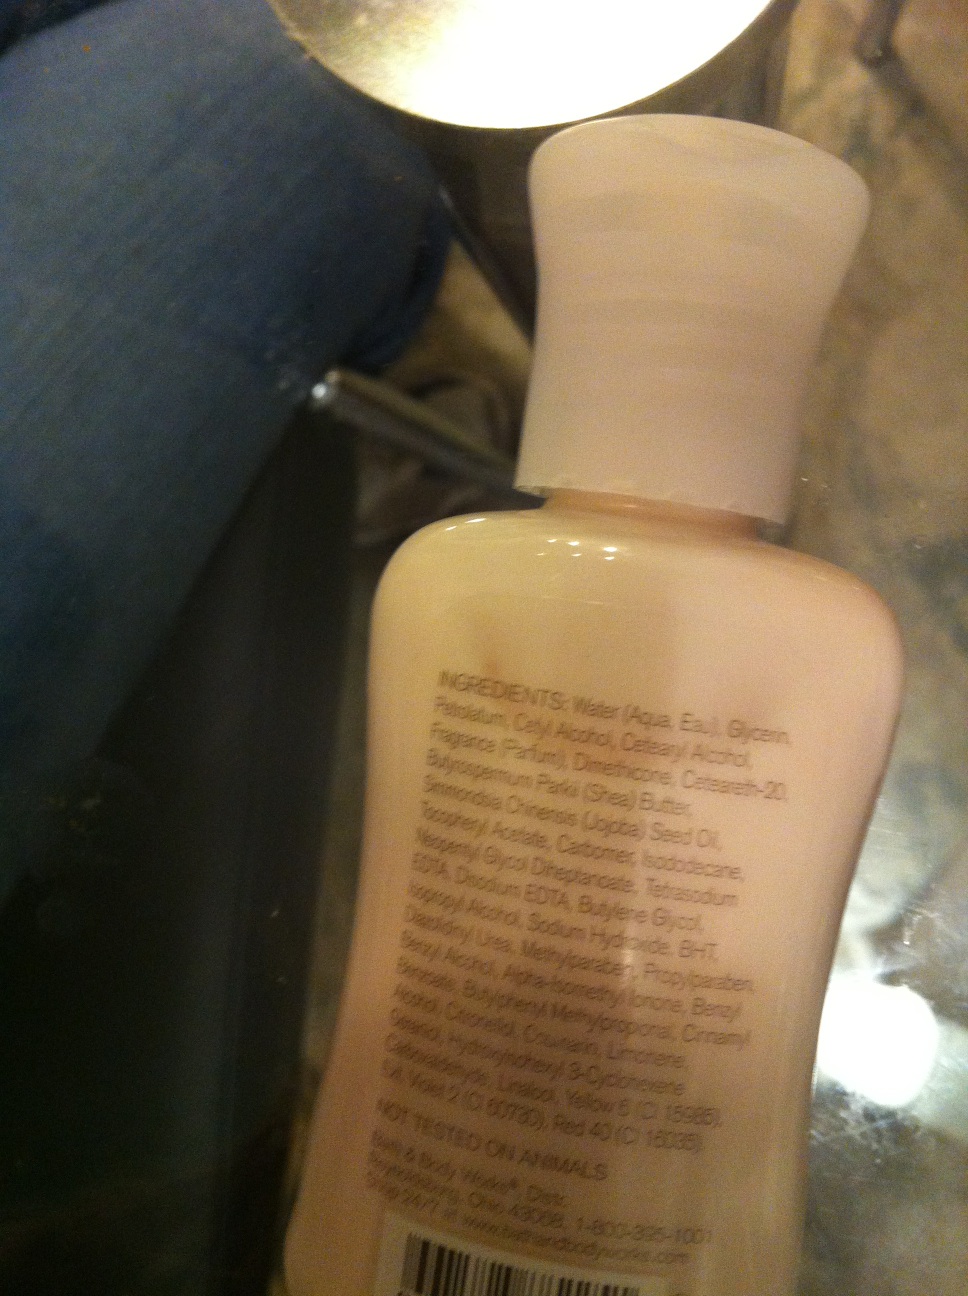Question: What is this bottle?
Answer: lotion